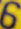
Number: 6